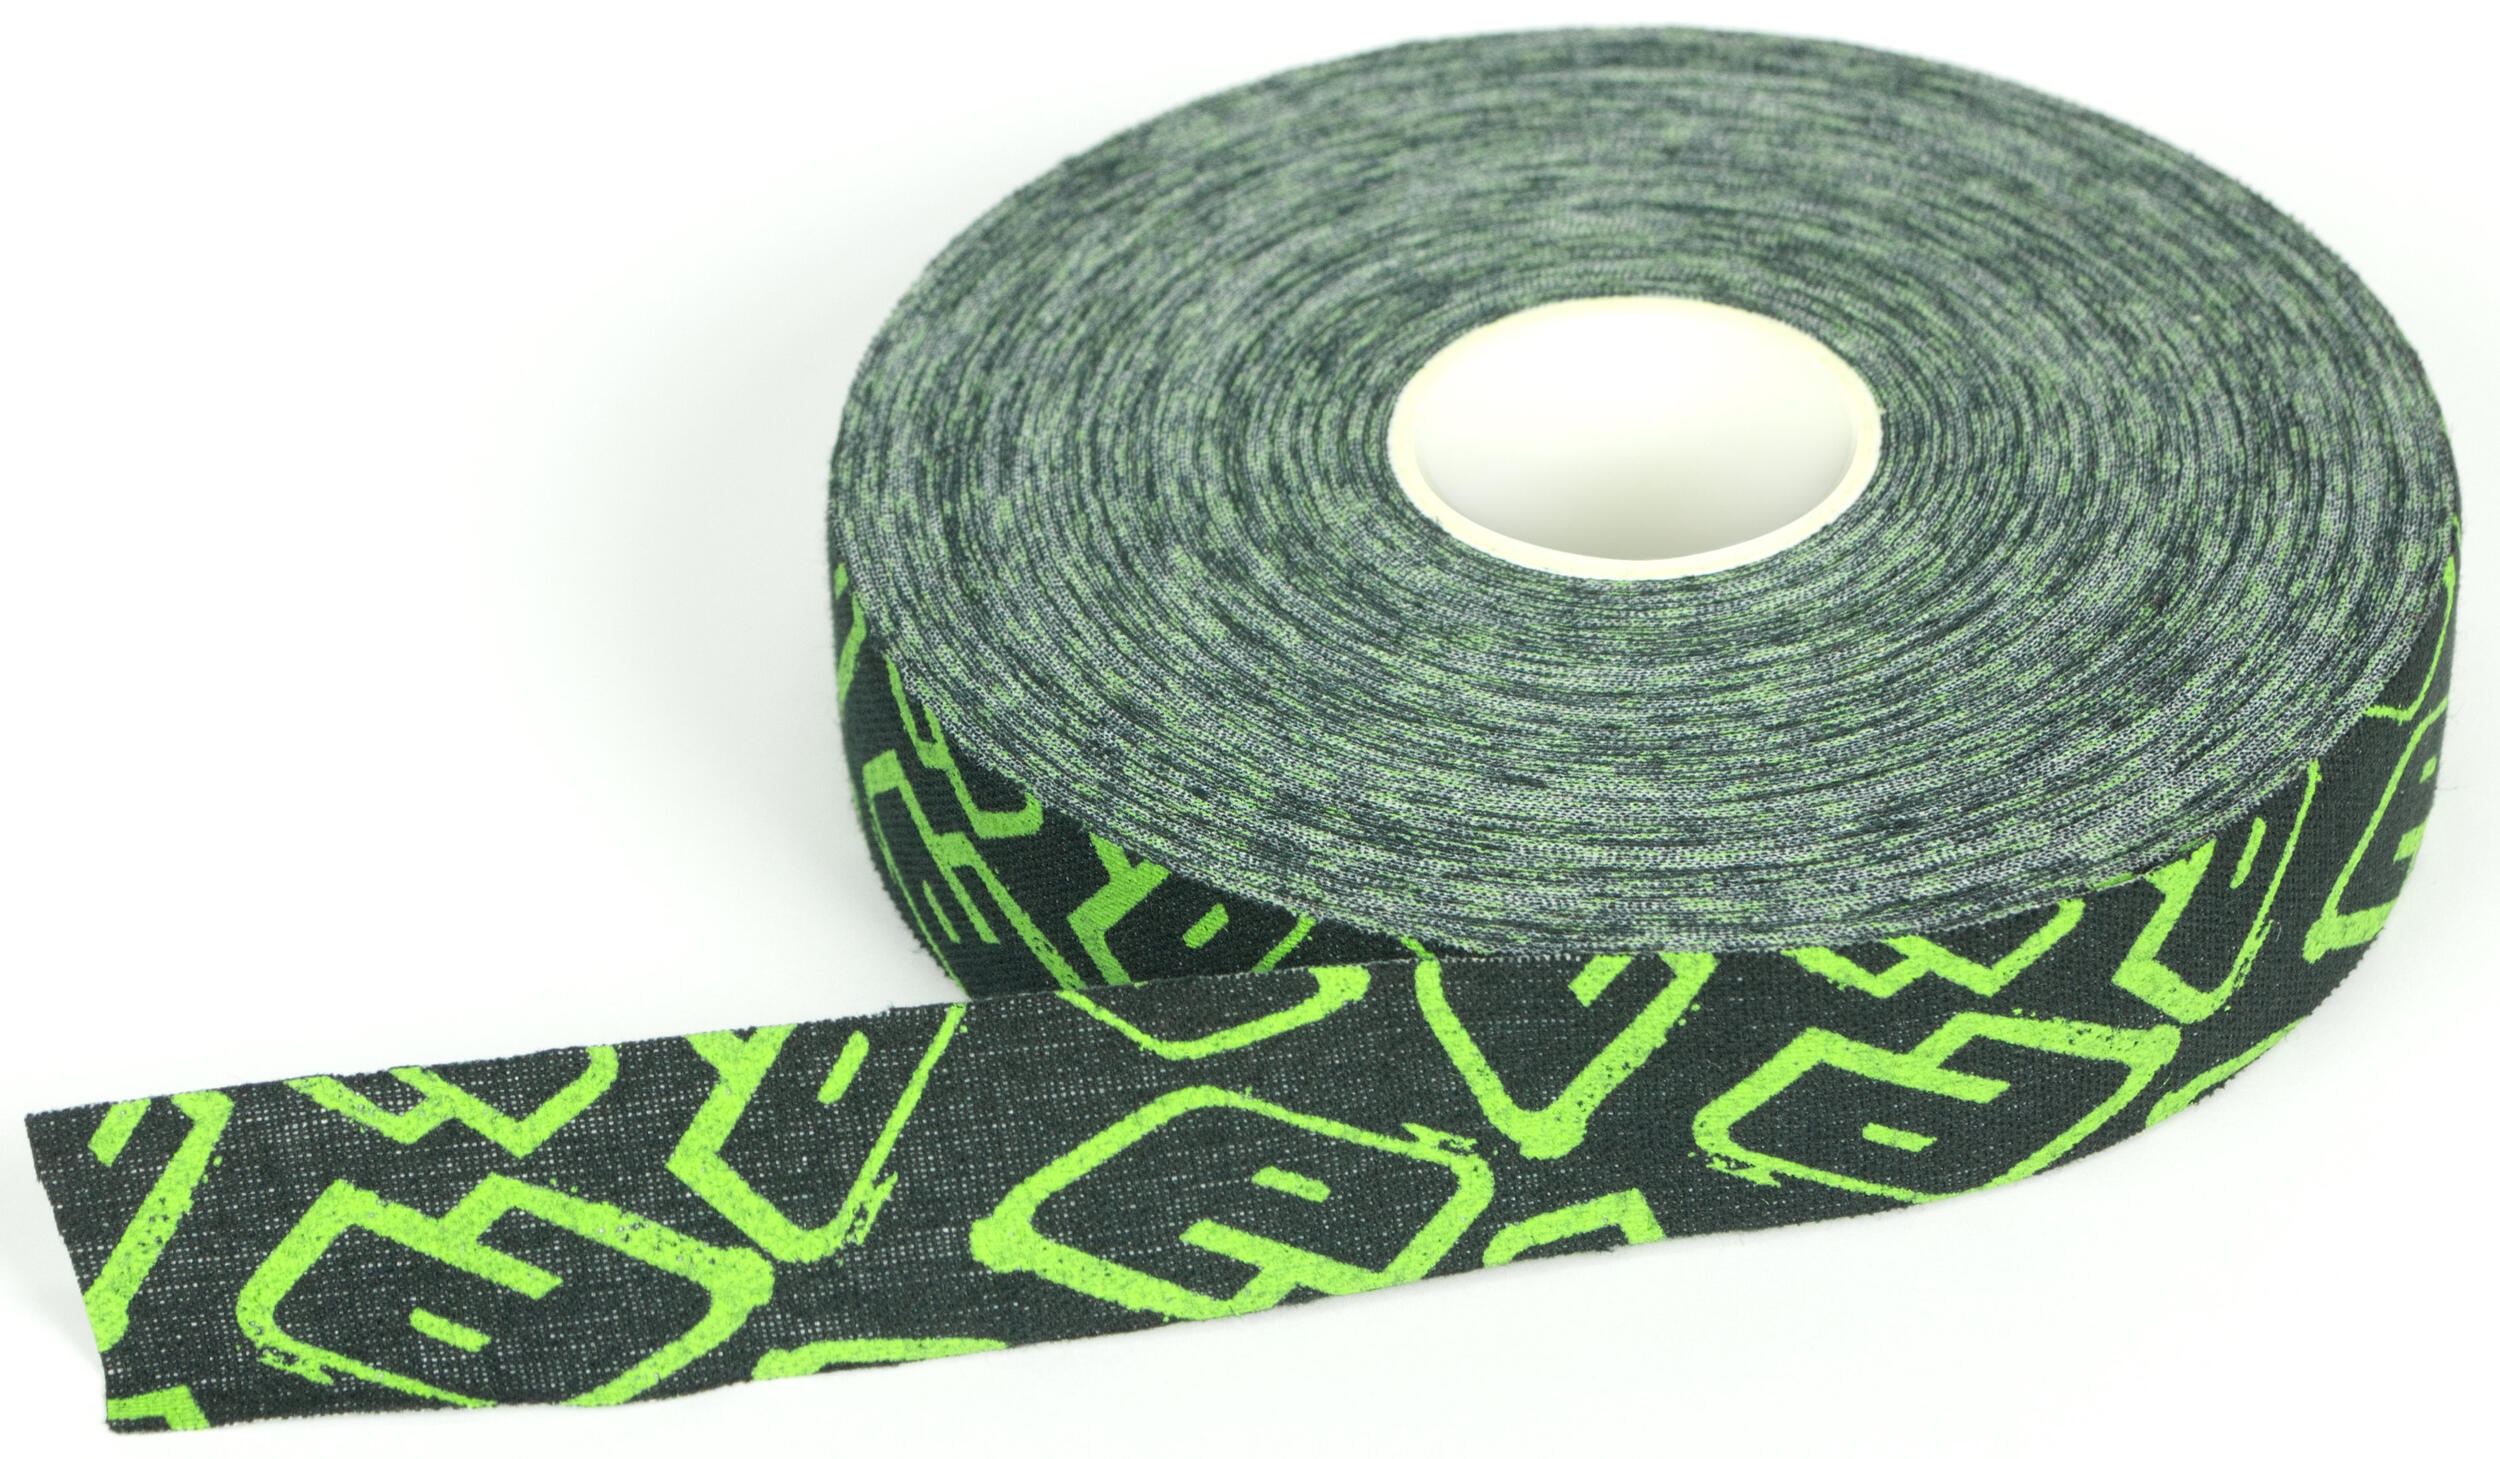
Eclipse E-Chain Grip Tape 20mm x 25M Black/Green
Self-adhesive grippy tape for your air bottles/tanks for some stylish extra traction OR stick it to your goggles, markers, loaders or whatever for a splash of cool. Features: + 20mm wide. + 25m long. + Sticky but easy to remove when needed. Tags: planet, eclipse, paintball, grip tapes, grip-tapes, adhesives, tapes,
Brand: Planet Eclipse UK Ltd
Category: Sporting Goods > Outdoor Recreation > Hunting & Shooting > Paintball > Paintball Gun Parts & Accessories > Paintball Air Tanks